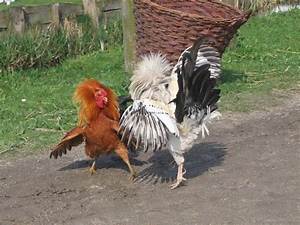
Label: gallina